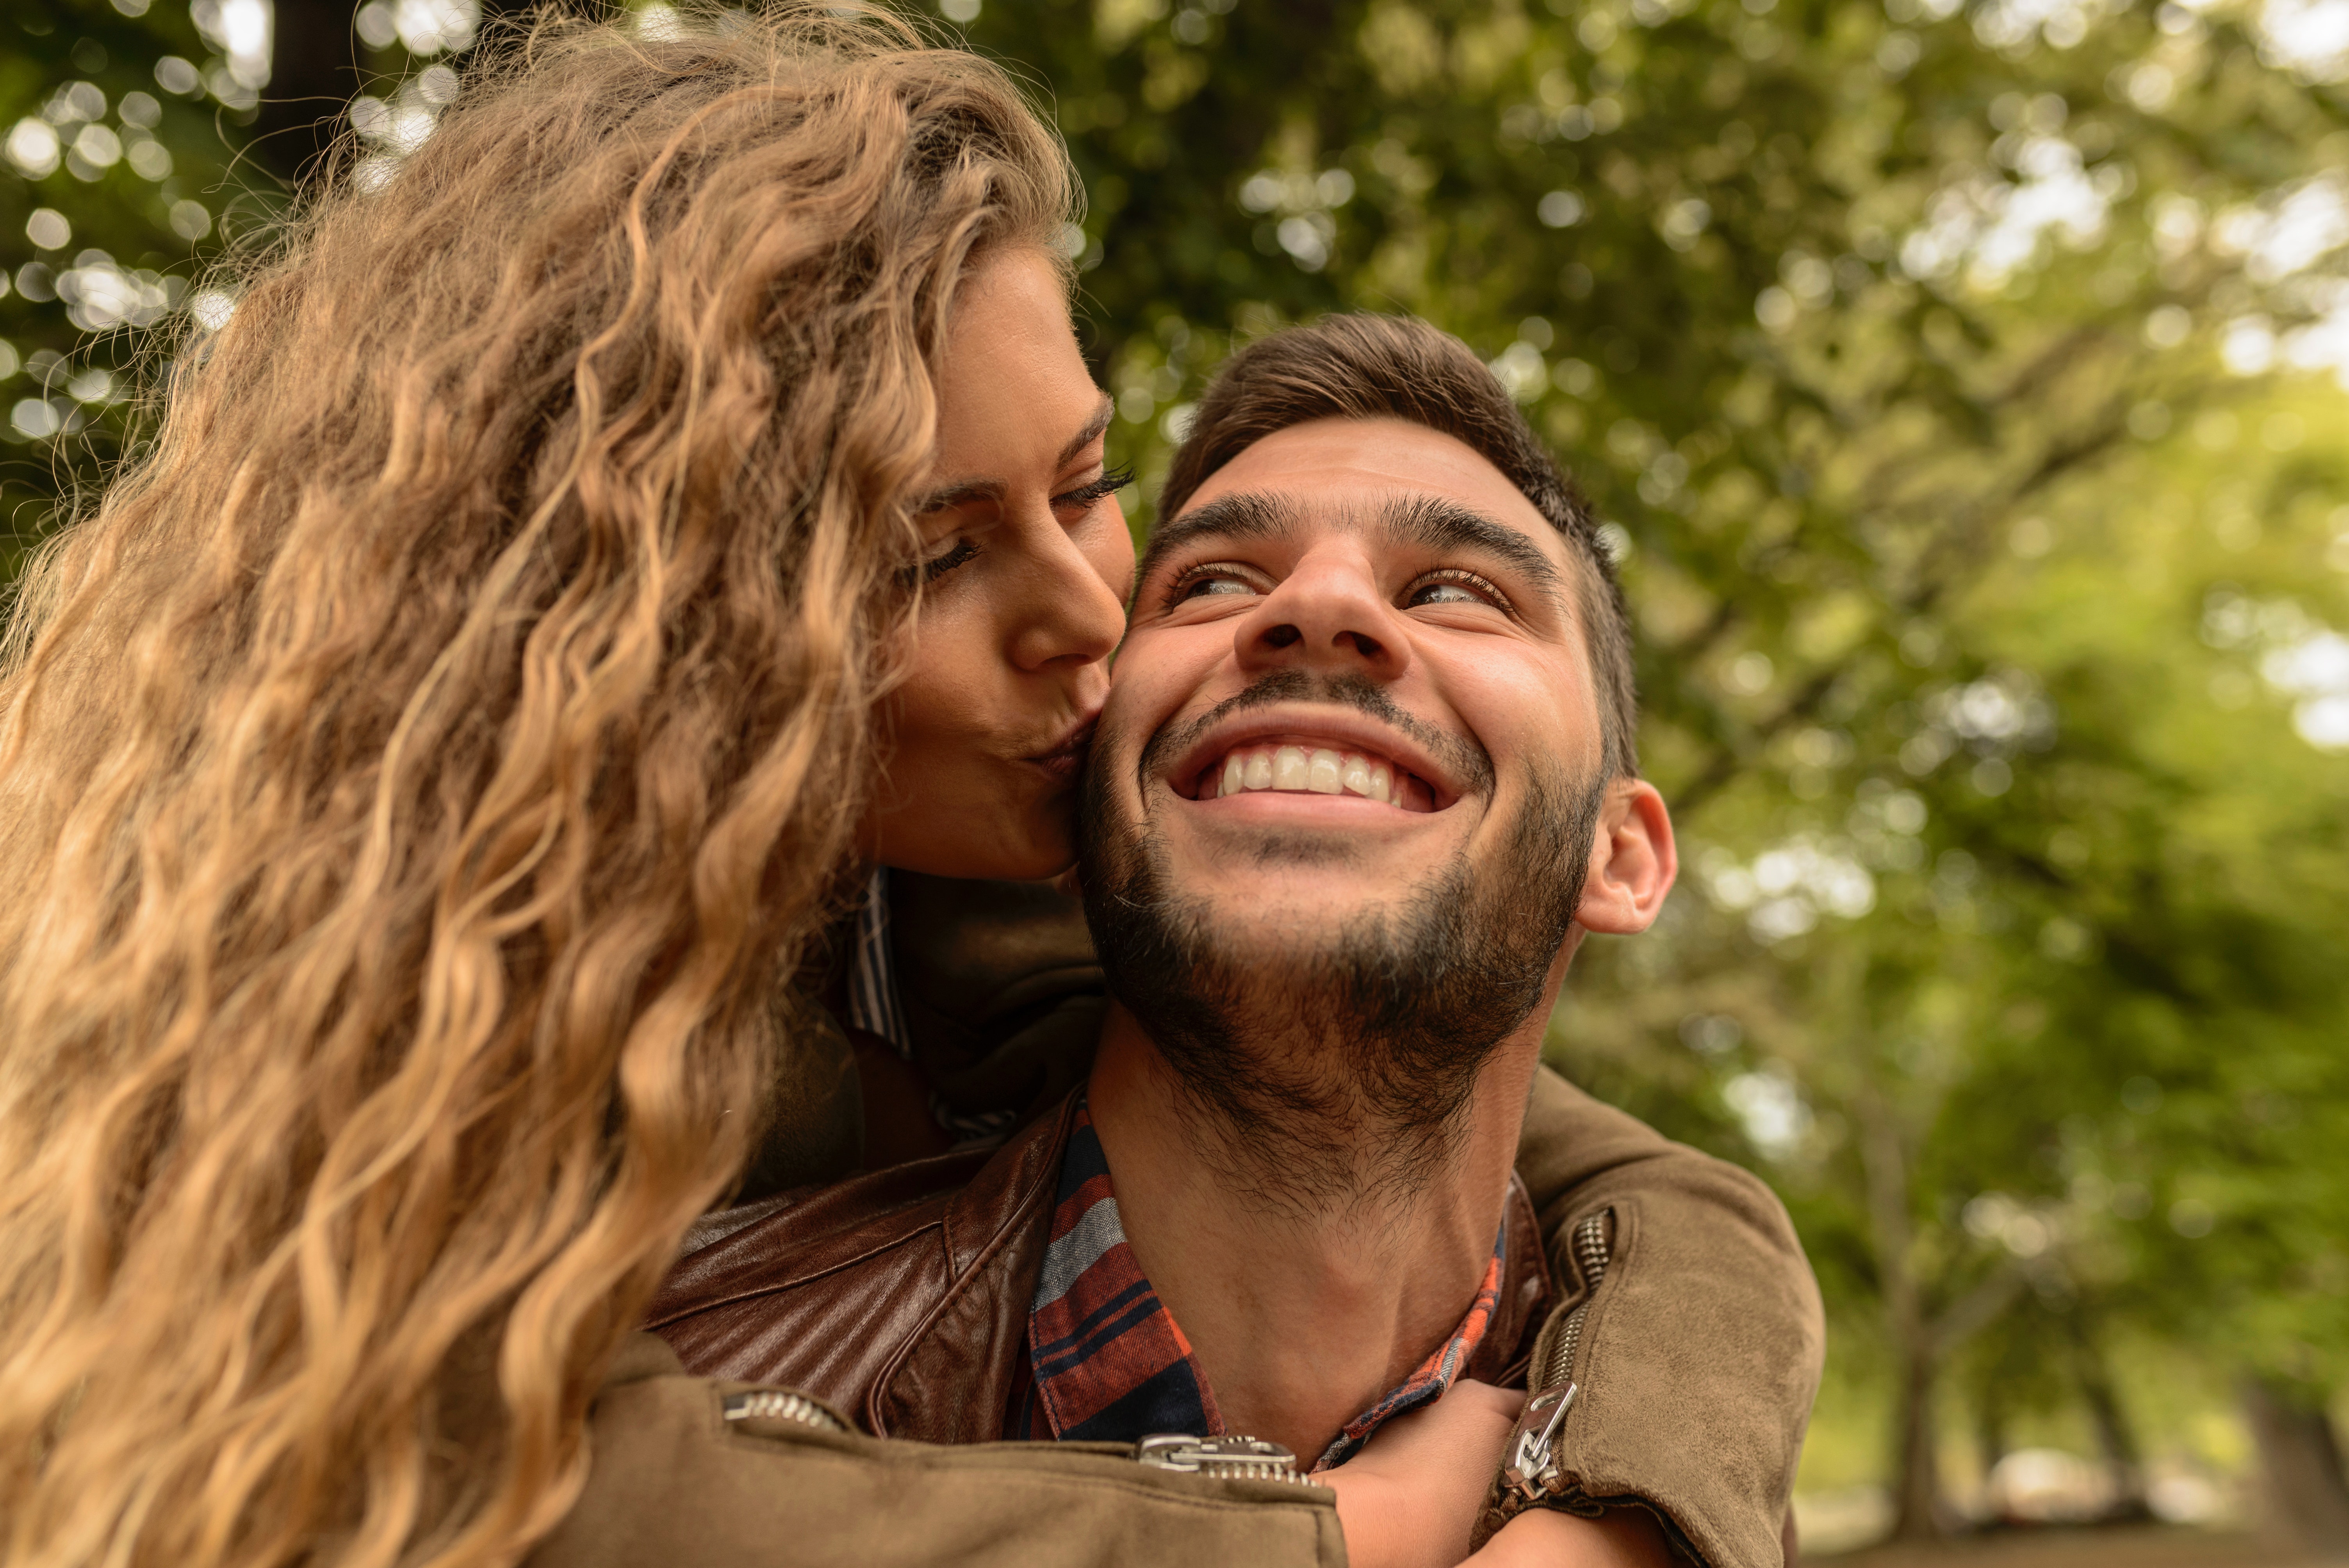
People in nature, hair, facial expression, romance, smile, love, happy, forehead, hairstyle, facial hair, interaction, fun, cheek, laugh, human, friendship, beard, mouth, photography, gesture, long hair, Cheek kissing, honeymoon, kiss, hug